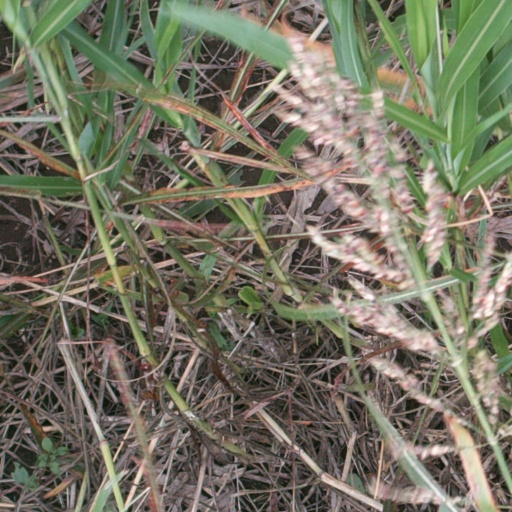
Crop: sorghum